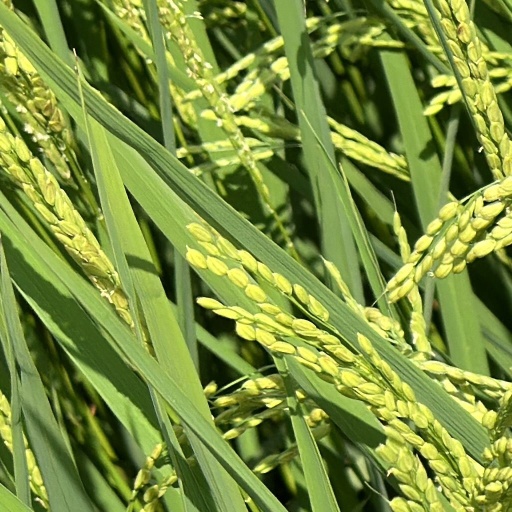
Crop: rice